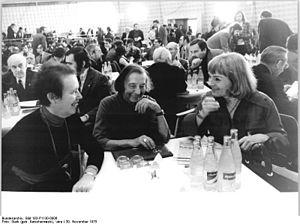
Gret Palucca, de son vrai nom Margarete Paluka, est une danseuse, chorégraphe et pédagogue allemande.